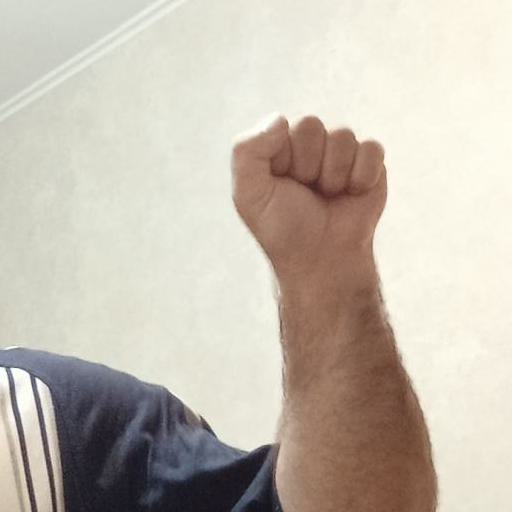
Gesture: fist